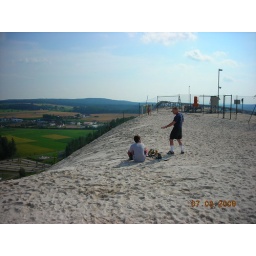
This is in Hirschau, Germany at a big sand hill where we, well Joey and Don went sand boarding.